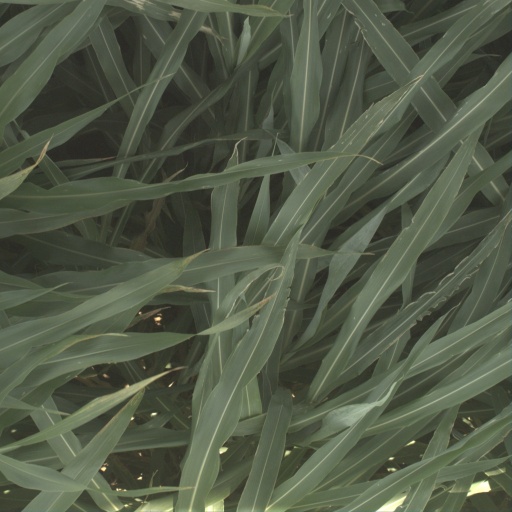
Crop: sorghum